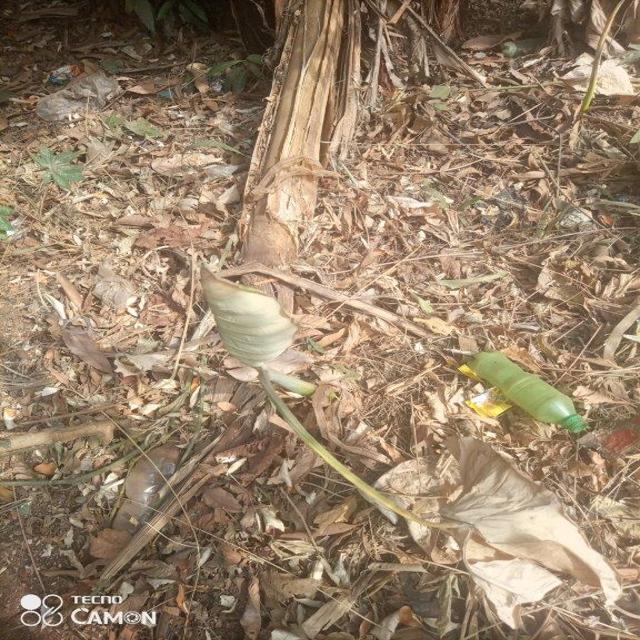
Label: Late_Blight